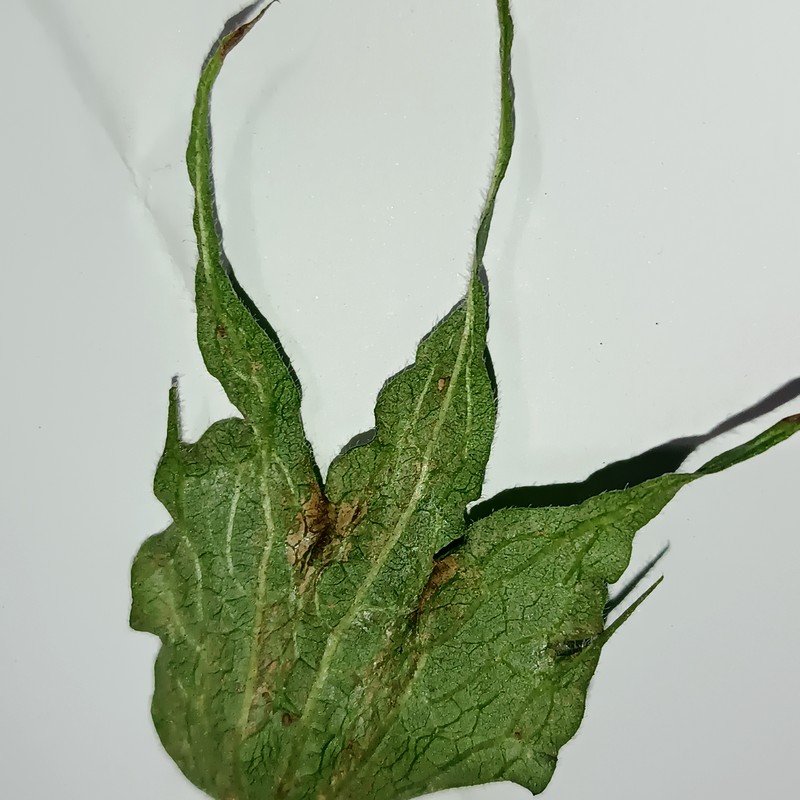
Label: Herbicide Growth Damage